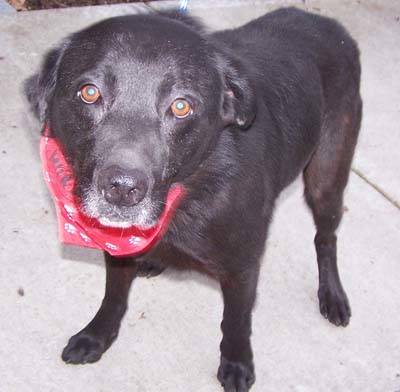
Label: dog